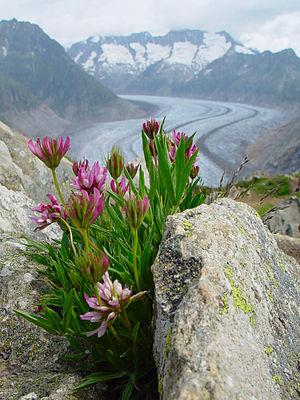
Fleurs (Trèfle alpin) avec le Glacier d'Aletsch en arrière plan